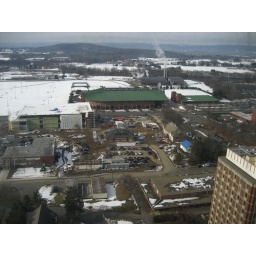
on the 23 floor of U Mass Amherst library looking over the University